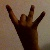
The image shows a hand gesture representing the number 8 in Indian Sign Language.